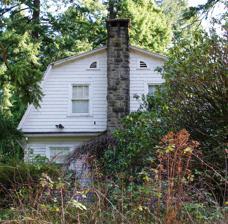
Building: Schanen–Zolling House
Country: United States of America
Year built: 1922
Historic house in Oregon, United States United States historic place Schanen-Zolling House U.S. National Register of Historic Places The house in 2010 Location in Oregon Show map of Portland, Oregon Location in United States Show map of Oregon Schanen–Zolling House (the United States) Show map of the United States Location 6750 S.W. Oleson Rd., Portland, Oregon Coordinates 45°28′16″N 122°44′52″W / 45.47111°N 122.74778°W / 45.47111; -122.74778 ( Schanen-Zolling House ) Area 1 acre (0.40 ha) Built 1922 ( 1922 ) Architectural style Colonial Revival , Dutch Colonial NRHP reference No. 85003340 Added to NRHP December 10, 1985 The Schanen–Zolling House , located in Portland , Oregon , is a house listed on the National Register of Historic Places . See also National Register of Historic Places listings in Washington County, Oregon References